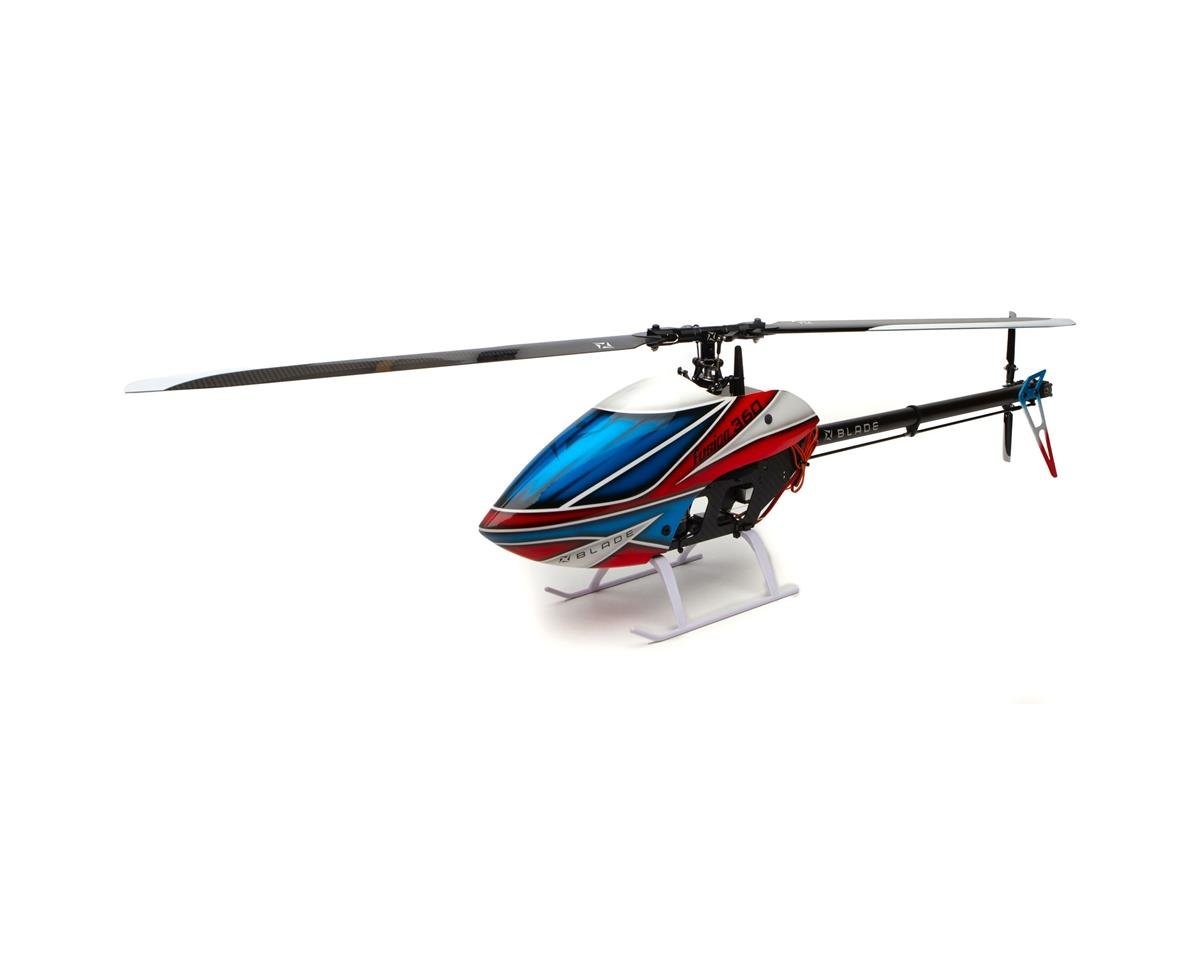
BLH6150, Blade Fusion 360 Smart BNF Basic Electric Flybarless Helicopter w/SAFE
Brand: Blade
BLH6150, Blade Fusion 360 Smart BNF Basic Electric Flybarless Helicopter w/SAFE The Blade Fusion 360 Smart BNF Basic Electric Flybarless Helicopter with SAFE technology continues the legacy of the Blade Fusion line and is a great platform for building confidence with high-performance collective pitch helicopters. This dynamic machine is an ideal choice for intermediate heli pilots. With the popular 360 size, Blade has taken a fresh approach in redeveloping the Fusion 360 by adding integrated SAFE and Smart technology, all carbon fiber and aluminum construction, improved power system package, and more. Easy to fly and easy to see in the air, it is designed to help pilots progress from simple maneuvers to advanced 3D stunts with confidence. This powerhouse features lightweight carbon fiber and anodized aluminum construction presenting exceptional rigidity and durability. Plus, with the inclusion of Smart Technology, battery charging and power system management is now easier than ever and virtually worry free. The tuned Spektrum 6250HX flight controller is ready for a non-computer transmitter such as a DXS and expands its capability with a more advanced Spektrum aircraft transmitter. Pilots get kit level quality in a Bind-N-Fly package. SAFE Technology The Blade Fusion 360 Smart helicopter features exclusive SAFE (Sensor Assisted Flight Envelope) technology, a revolutionary electronic flight envelope protection system that makes it easy for anyone to fly helicopters with confidence by providing flight mode versatility and Panic Recovery mode that automatically returns the heli to a level attitude. Spektrum Avian Smart 45 Amp ESC The Spektrum Avian Smart 45 amp ESC transmits Smart Battery and ESC data straight to your Spektrum Transmitter all over one wire. An Avian electronic speed control provides a one-wire solution for obtaining telemetry data such as current, voltage, cell balance, temperature and RPM. The Avian ESC 32-bit M4 processor produces higher resolution signal input and more accurate motor output for a locked in and active throttle response. Spektrum 6250HX Flybarless Controller Cutting-edge Spektrum technology is featured throughout this beast from Spektrum 3055 & 3065 servos with Optimized Servo Geometry to the ground-breaking Spektrum 6250 HX flybarless system. This flybarless controller features advanced adaptive flight control algorithms, forward programming, 6-axis M.E.M.S. inertial sensor, low-latency high-speed operation, two remote receiver ports for diversity, and a vibration rejecting aluminum lower case. Optimized Fusion Design Optimized Fusion Design The all-carbon fiber and aluminum main frame takes rigidity to another level for a rock-solid flight experience. The carbon fiber main rotor blades feature an improved aerodynamic design with increases to efficiency and power. An oversized tail boom eliminates the need for boom supports and is crowned by an ABS plastic tail case improving vibration damping and performance. Wide and Impact Resistant Landing Gear The Fusion 360 Smart features an updated landing gear offering a better stance for take off and landing. It’s one piece, ABS plastic design is more resistant to hard landings and crash damage. Aggressive and Attractive Trim Scheme The Fusion 360 features an expertly painted fiberglass canopy and matching tail fin that is both attractive and purposeful. The bright color scheme is easy to see when tearing up the sky and is sure to catch the eye of everyone at the flight line. Specifications: Product Weight: 32.27oz (915g) Tail Drive: Belt Drive Technology: Smart Main Motor Type: Brushless Power Type: Electric Pinion: 11T Product Height: 7.48" (190 mm) Channels: 6 Main Rotor Diameter: 31.33" (796 mm) Tail Rotor Diameter: 6.8" (173 mm) Gear Ratio: 12.27 Main Blade Material: Carbon Fiber Main Rotor Head Type: Collective Pitch Flybarless Tail Rotor Blade Length: 2.55" (65 mm) Approximate Flight Time: 4 minutes Main Rotor Blade Length: 13.77" (350 mm) Approximate Assembly Time: No assembly required Product Length: 26.96" (685 mm) Product Width: 3.55" (90 mm) Tail Blade Material: Plastic Canopy/Body Material: Fiberglass Swashplate Type: 120 Degree CCPM Main Frame Material: Carbon Fiber Motor Size: 2221-1800Kv Includes: (1) Factory Assembled Blade Fusion 360 Smart helicopter (1) 350mm Carbon Fiber Main Rotor Blade (2) 65mm Composite Plastic Tail Rotor Blades (1) Spektrum 6250HX Flybarless Flight Controller (1) Spektrum 4651T 2.4GHz DSMX® Receiver with Telemetry (1) Brushless Outrunner Motor, 1800Kv (1) Spektrum™ Avian™ Smart 45 amp ESC (3) Sub-Micro Digital Metal Geared Heli Cyclic Servos (1) Sub-Micro Digital Metal Geared Heli MG Servo (1) Product Manual Needed to Complete: (1) 6+ channel Spektrum 2.4GHz DSM2/DSMX Transmitter (1+) 11.1V 3s 2200mAh LiPo Battery w/EC3 or IC3 Connector (1) LiPo Balancing Charger This product was added to our catalog on August 9, 2022
Category: Toys & Games > Toys > Remote Control Toys > Remote Control Helicopters